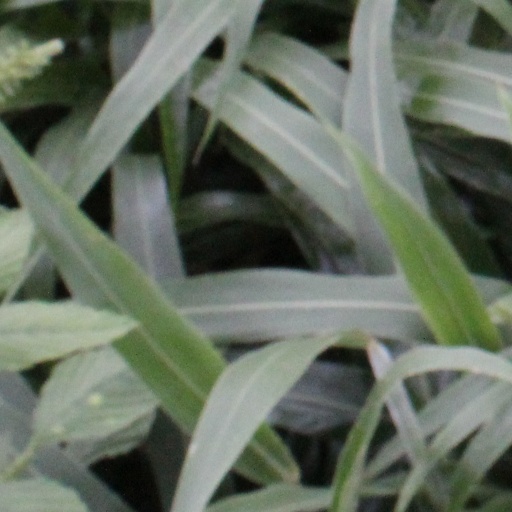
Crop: sorghum